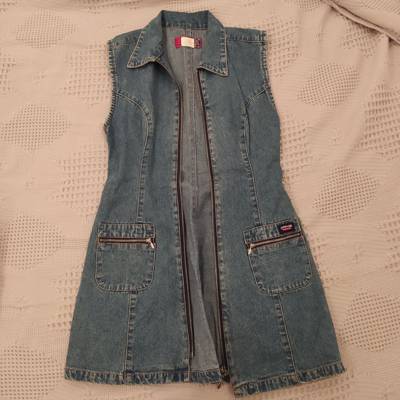
Waste category: clothes